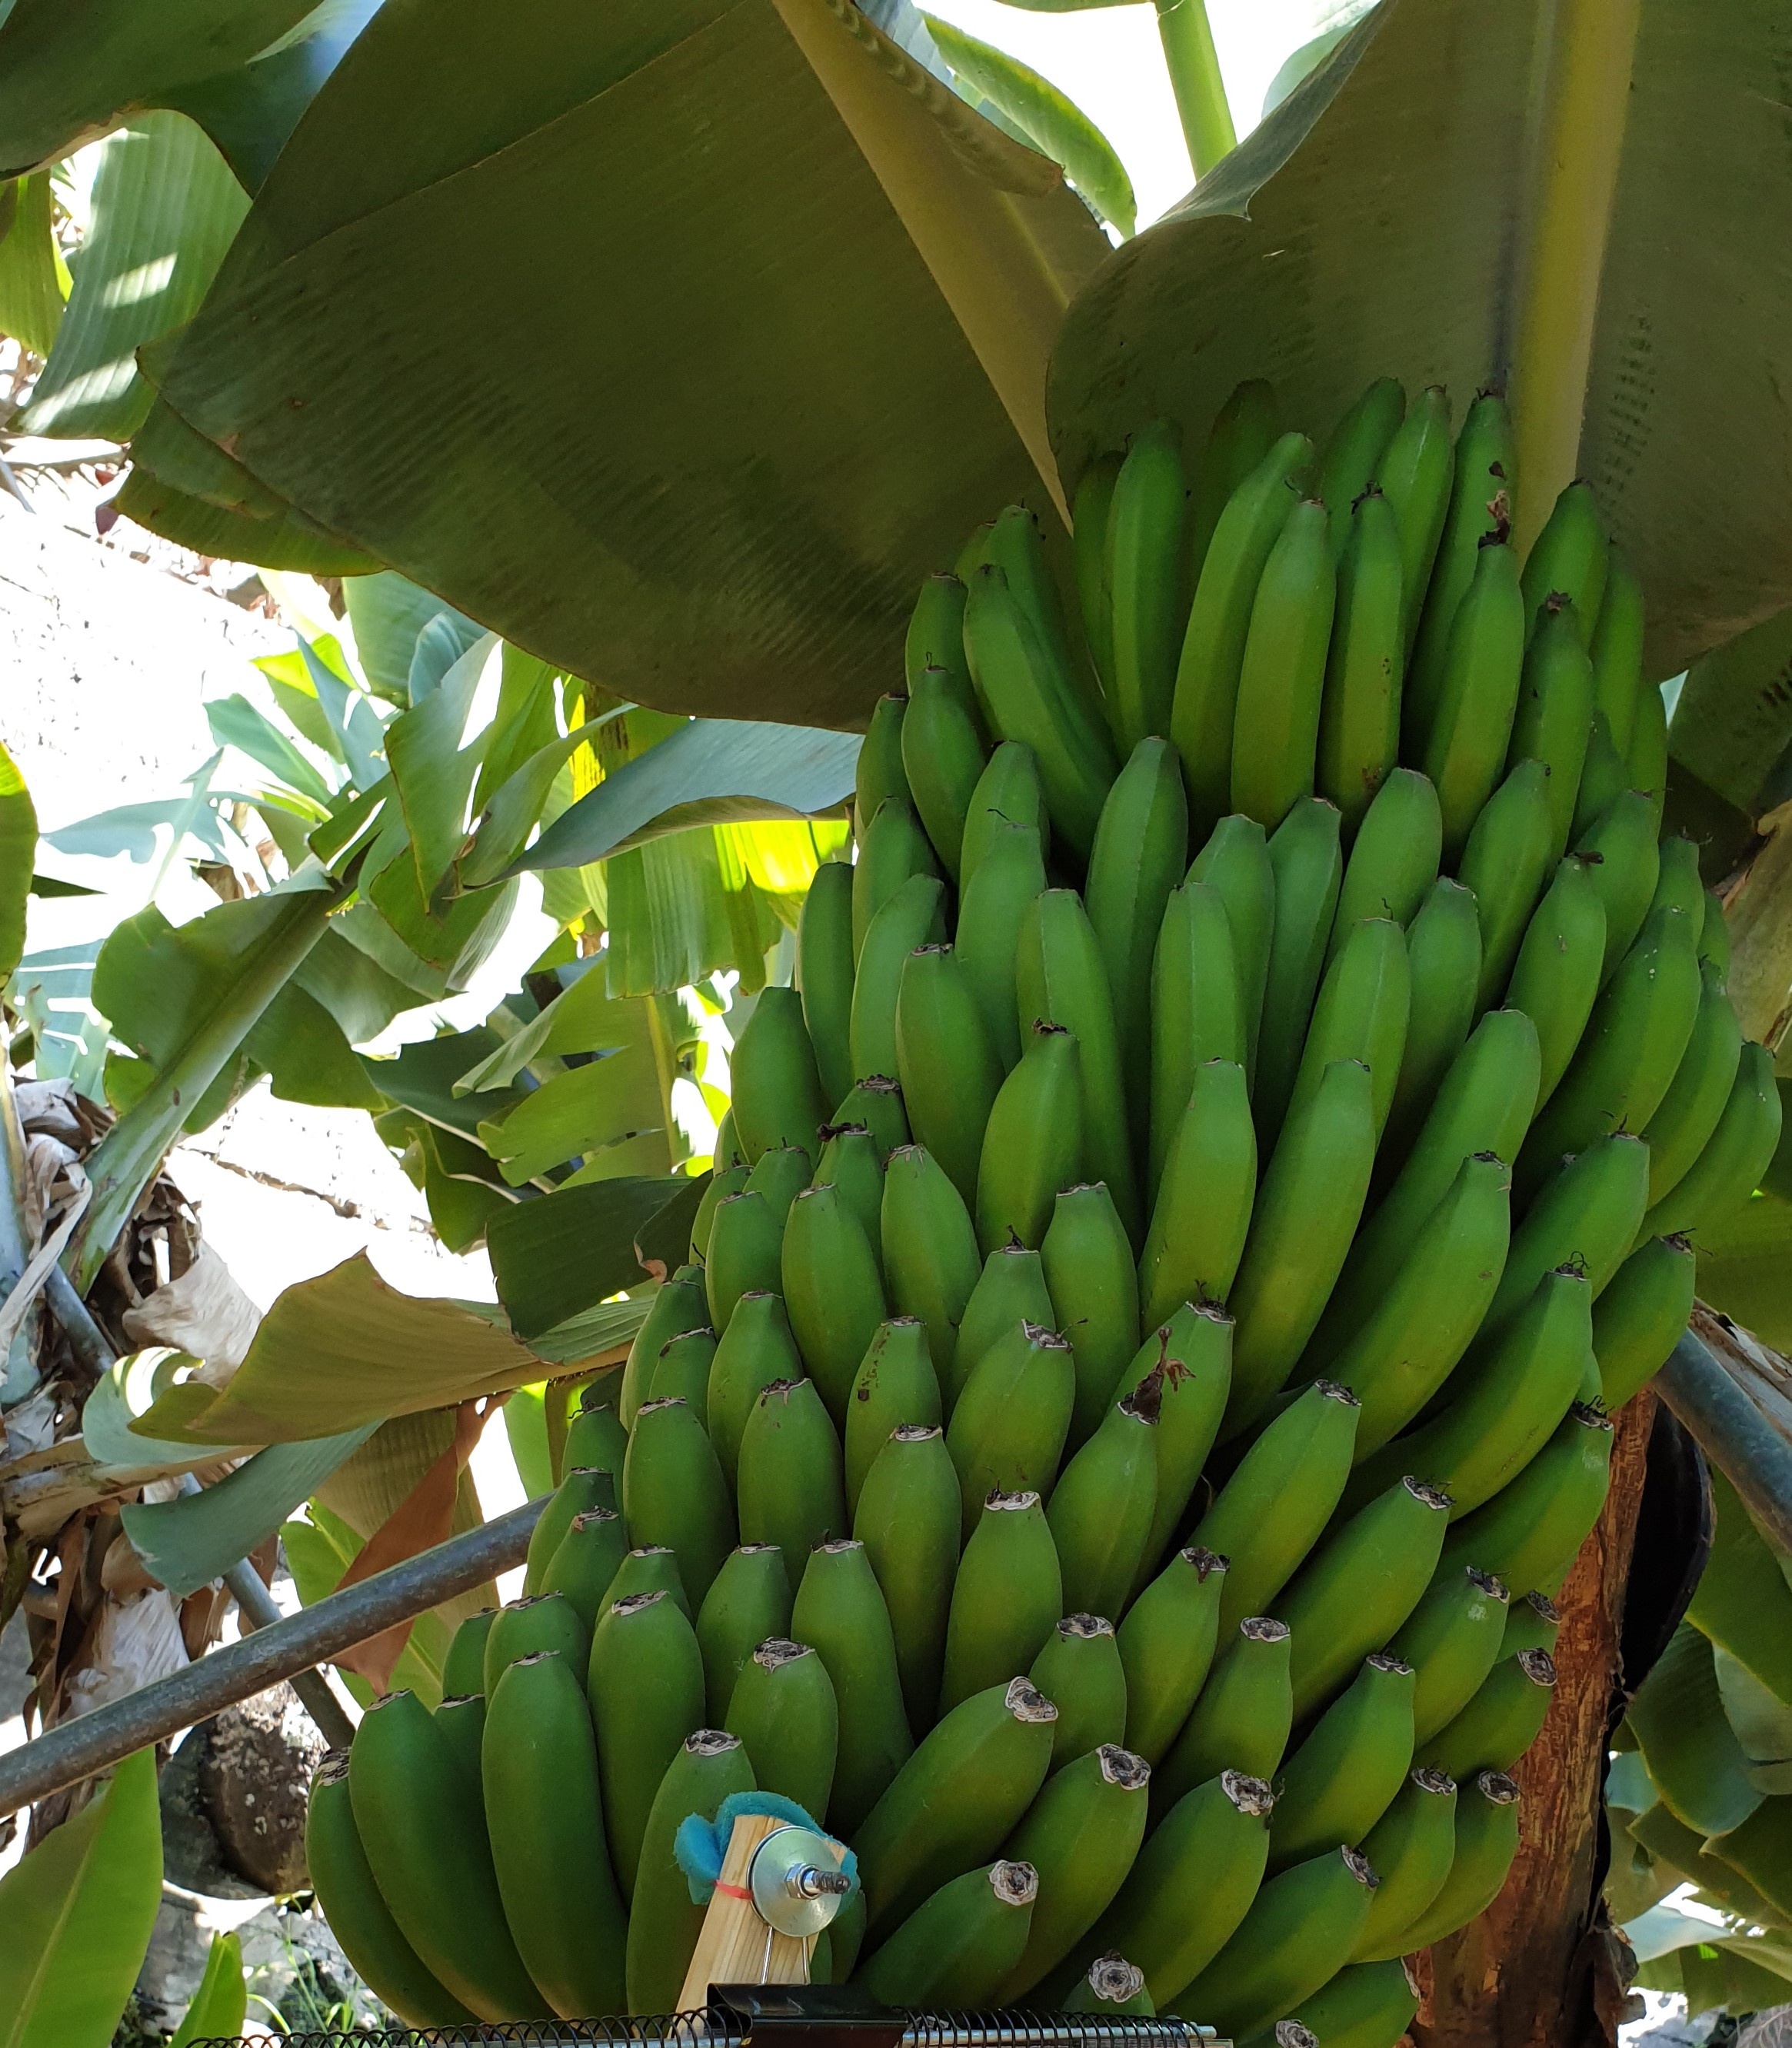
Label: Cut